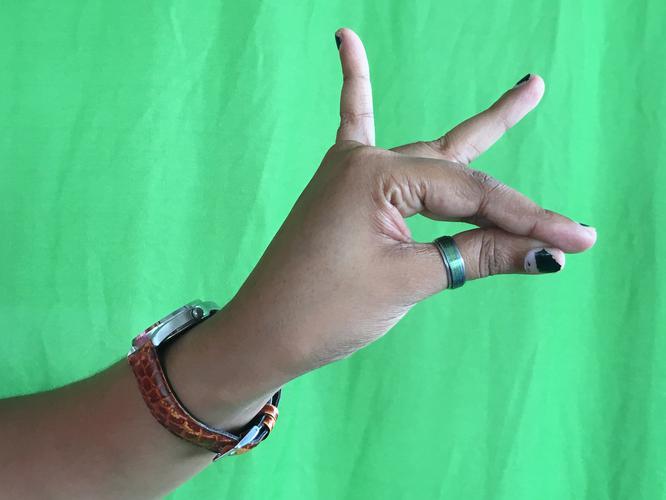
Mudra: Katakamukha_1
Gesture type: single_hand